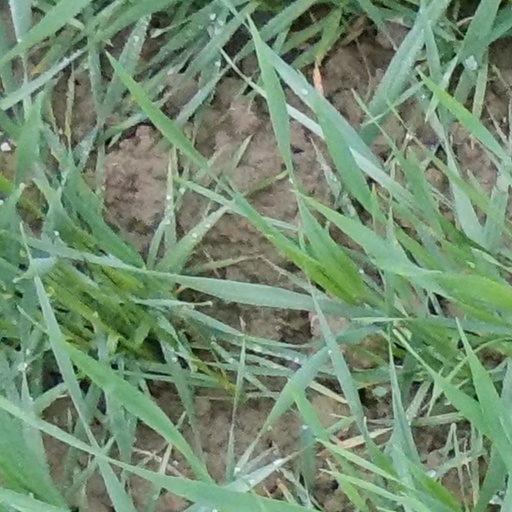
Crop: wheat